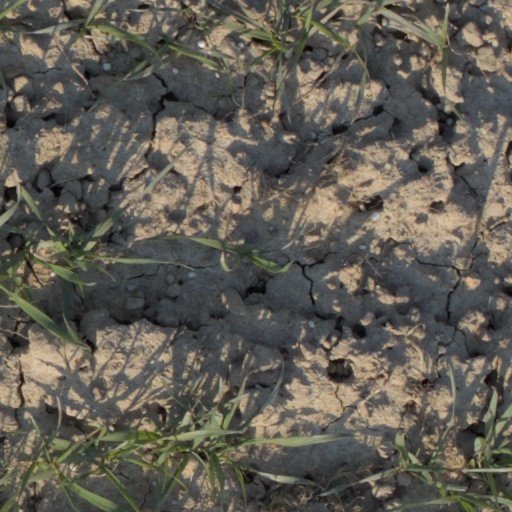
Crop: wheat